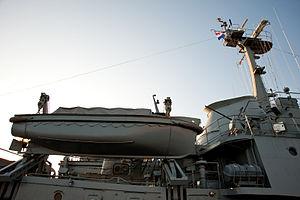
Le Andrija Mohorovičić (BŠ-72) est un navire de guerre de la flotte de la marine militaire croate. C'est désormais un navire-école. Il a été construit au chantier naval polonais Stocznia Północna, en tant que navire de la classe des navires hydrographiques soviétiques du Project 861.